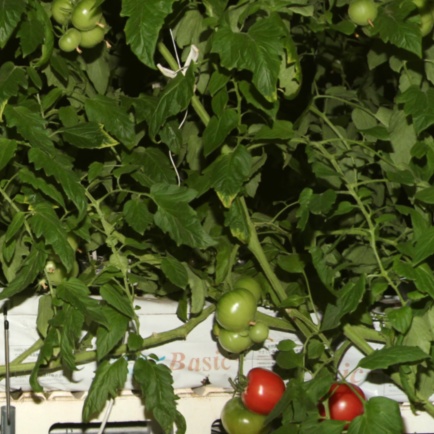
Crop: tomato